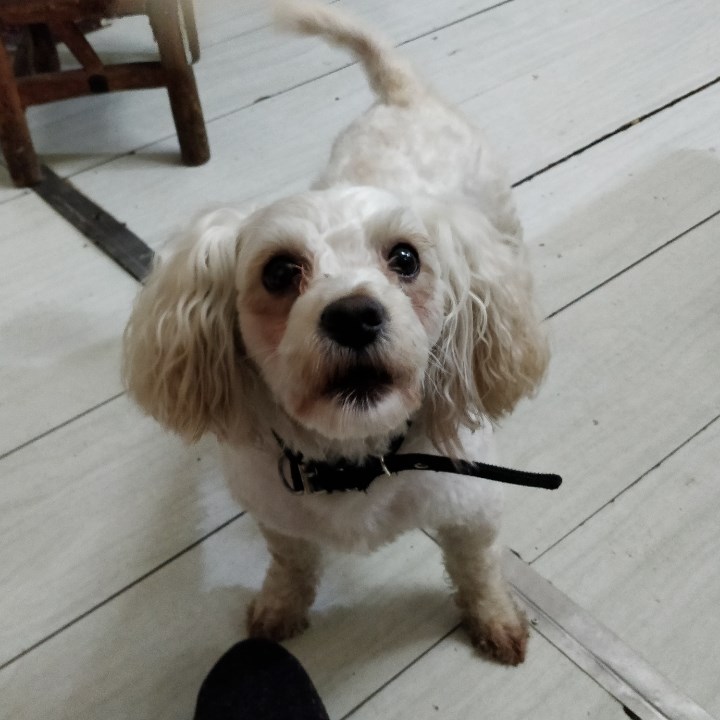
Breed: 3083-n000117-Bichon_Frise